The Triumph of the West

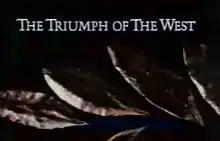
The Triumph of the West

The Triumph of the West was a thirteen part BBC television series, with an accompanying book, written and presented by John Roberts, historian and Warden of Merton College, Oxford, and first broadcast in 1985. The series was subtitled "A View of History by John Roberts."